Mein Schiff 3

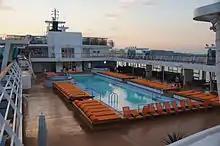
25 meter swimming pool

"Mein Schiff 3" began her maiden voyage from Hamburg to Palma de Mallorca on 13 June 2014. During the summer of 2014, it will operate on the Mediterranean.